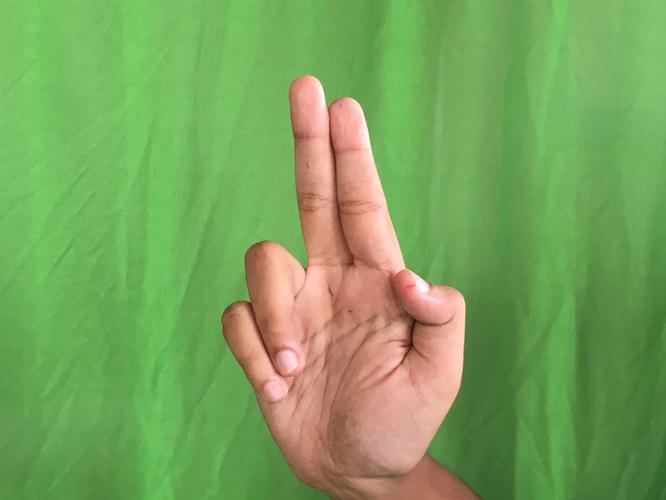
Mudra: Ardhapathaka
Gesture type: single_hand